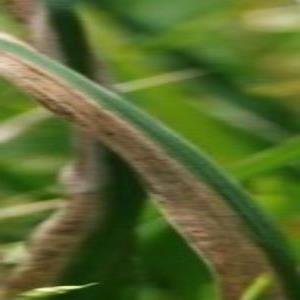
Disease: Bacterialblight